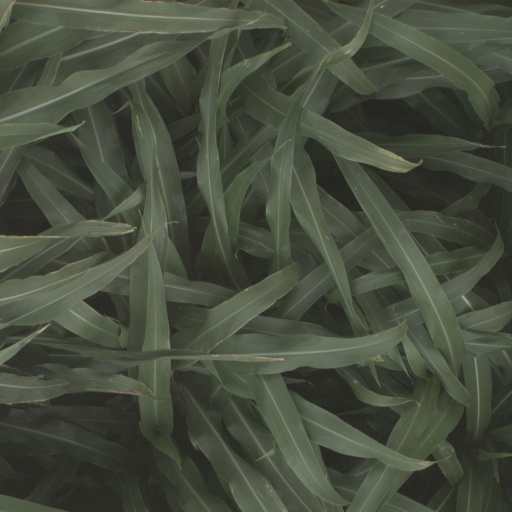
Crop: sorghum